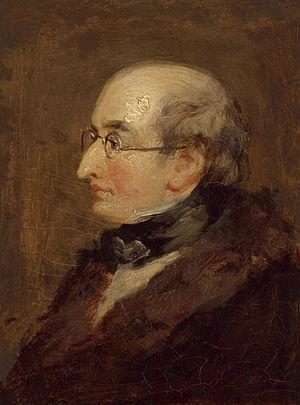
Notes américaines, en anglais American Notes for General Circulation, est le récit par Charles Dickens de son voyage en Amérique du Nord, avec son épouse, au cours de l'année 1842. Publié par Chapman & Hall dès octobre, avec des illustrations de Marcus Stone, ce petit ouvrage est en majeure partie fondé sur les lettres envoyées à John Forster tout au long du séjour. Les Dickens avaient quitté Liverpool le 3 janvier et étaient revenus le 7 juin, les cinq mois s'étant passés à visiter les grandes villes des États-Unis et, pendant un mois, celles du Canada, où ils avaient partout reçu un accueil triomphal de la part des autorités, des sommités littéraires et du public.
Benjamin Haydon est un peintre anglais.